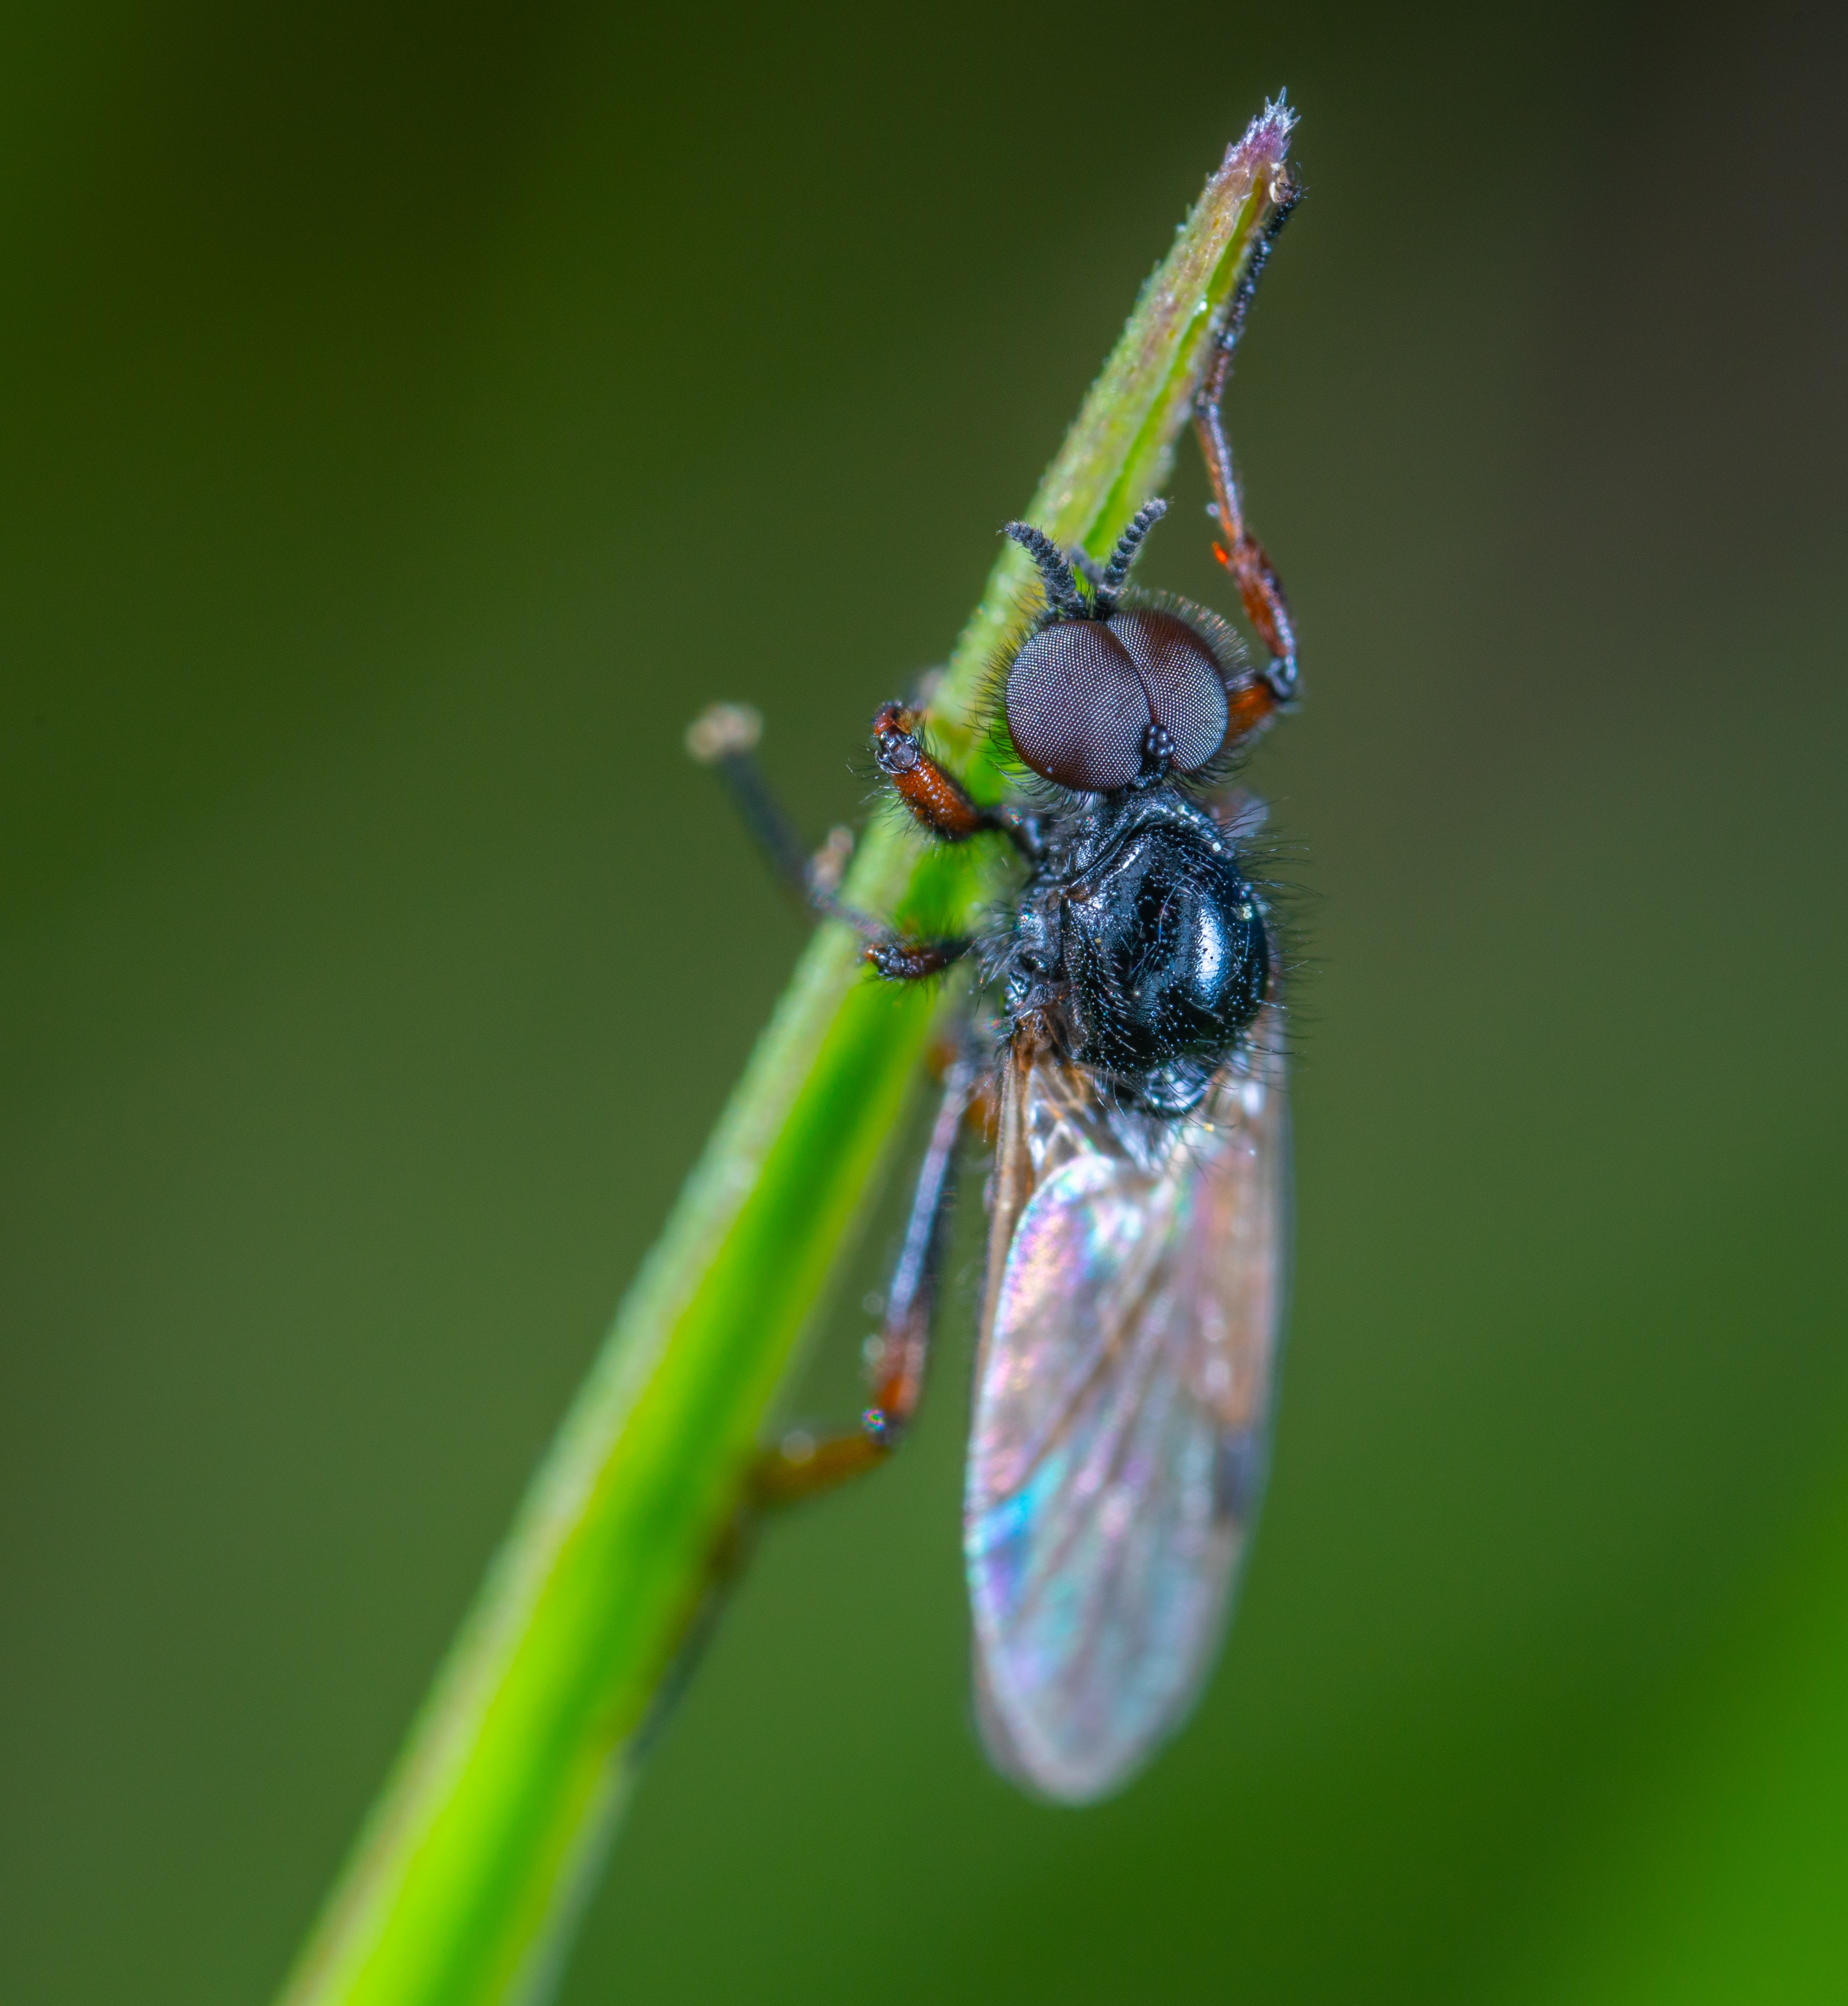
insect, macro photography, pest, invertebrate, net winged insects, fly, close up, organism, arthropod, tachinidae, parasite, photography, blowflies, plant, membrane winged insect, dragonflies and damseflies, plant stem, wildlife, damselfly, hoverfly, dragonfly